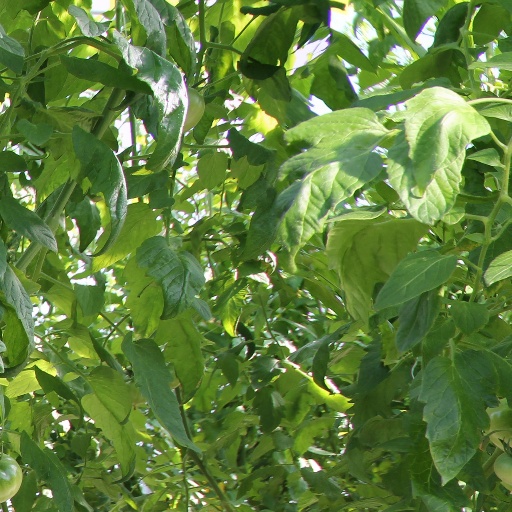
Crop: tomato